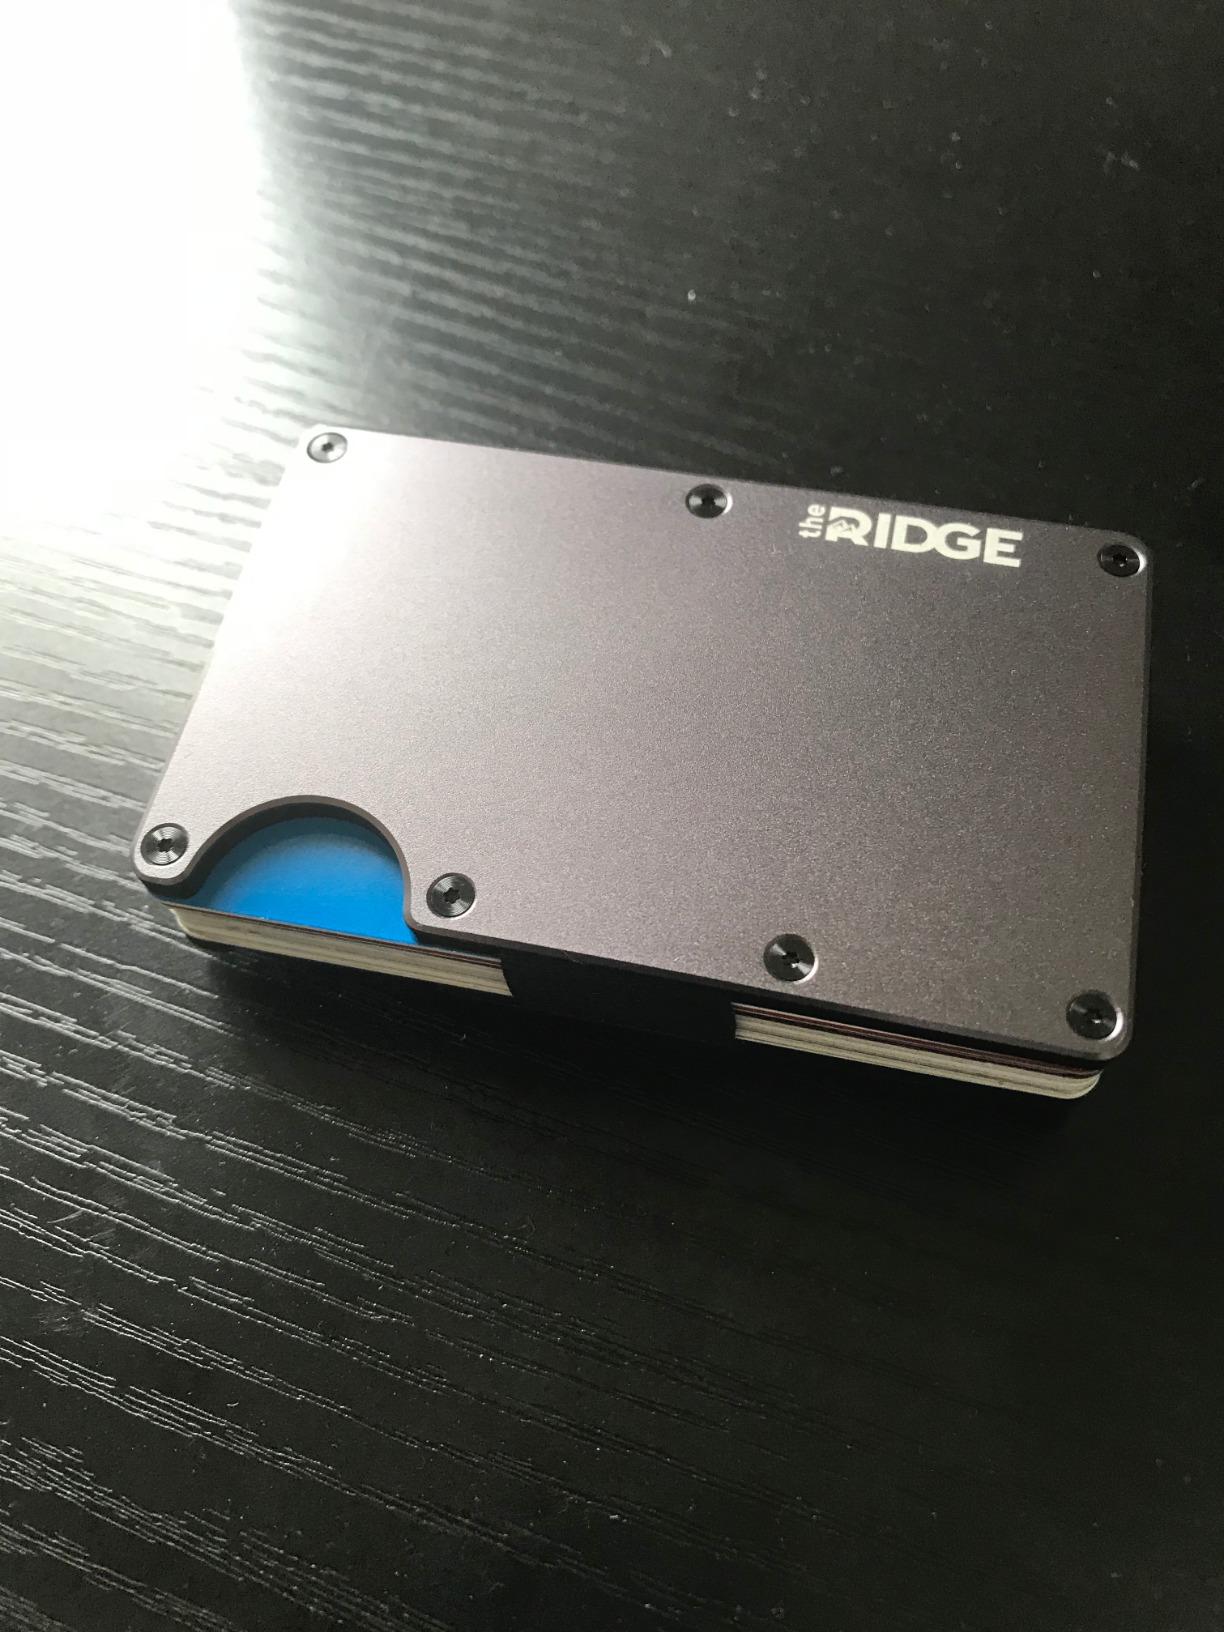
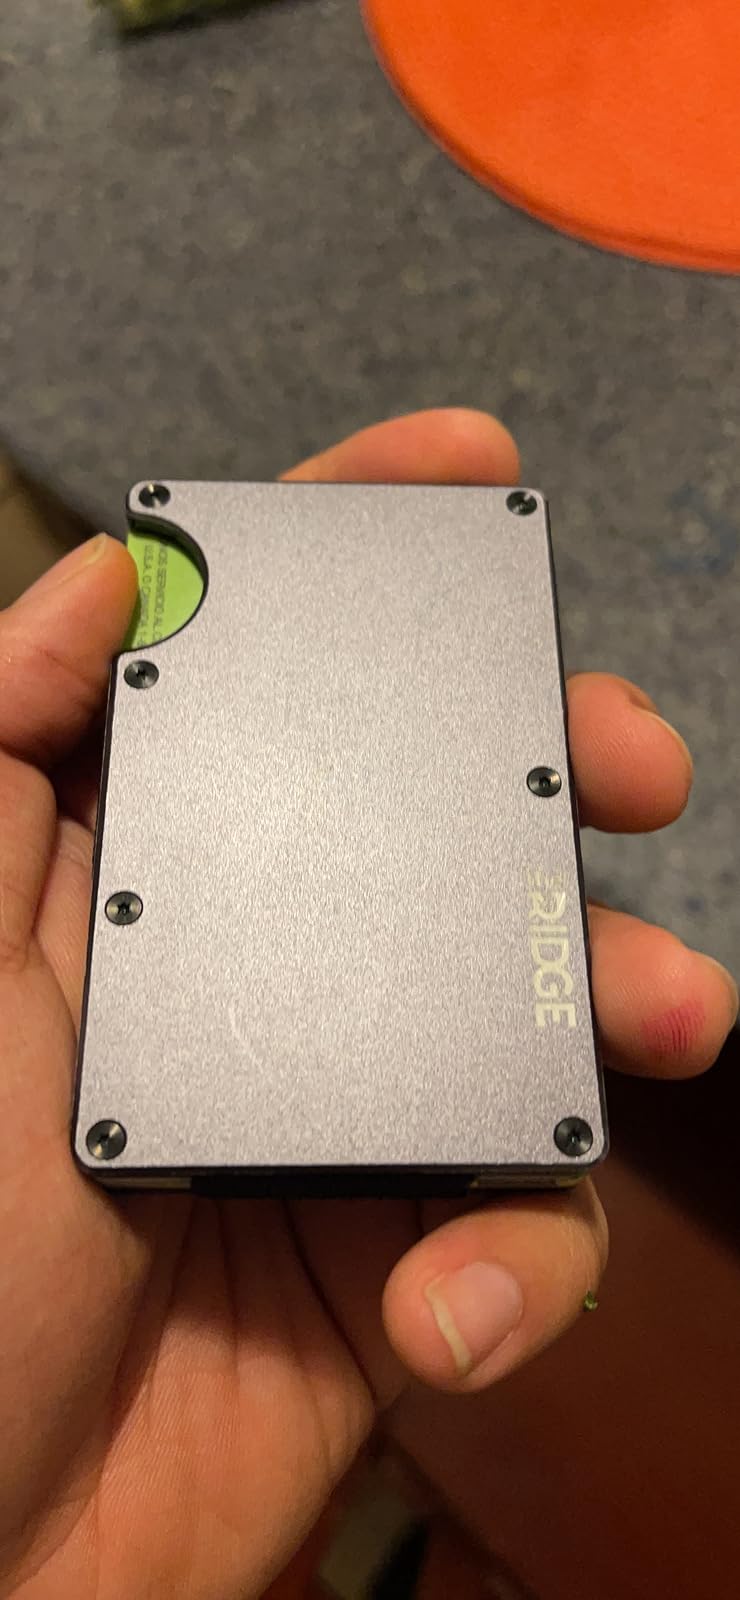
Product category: accessories_wallet
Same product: yes